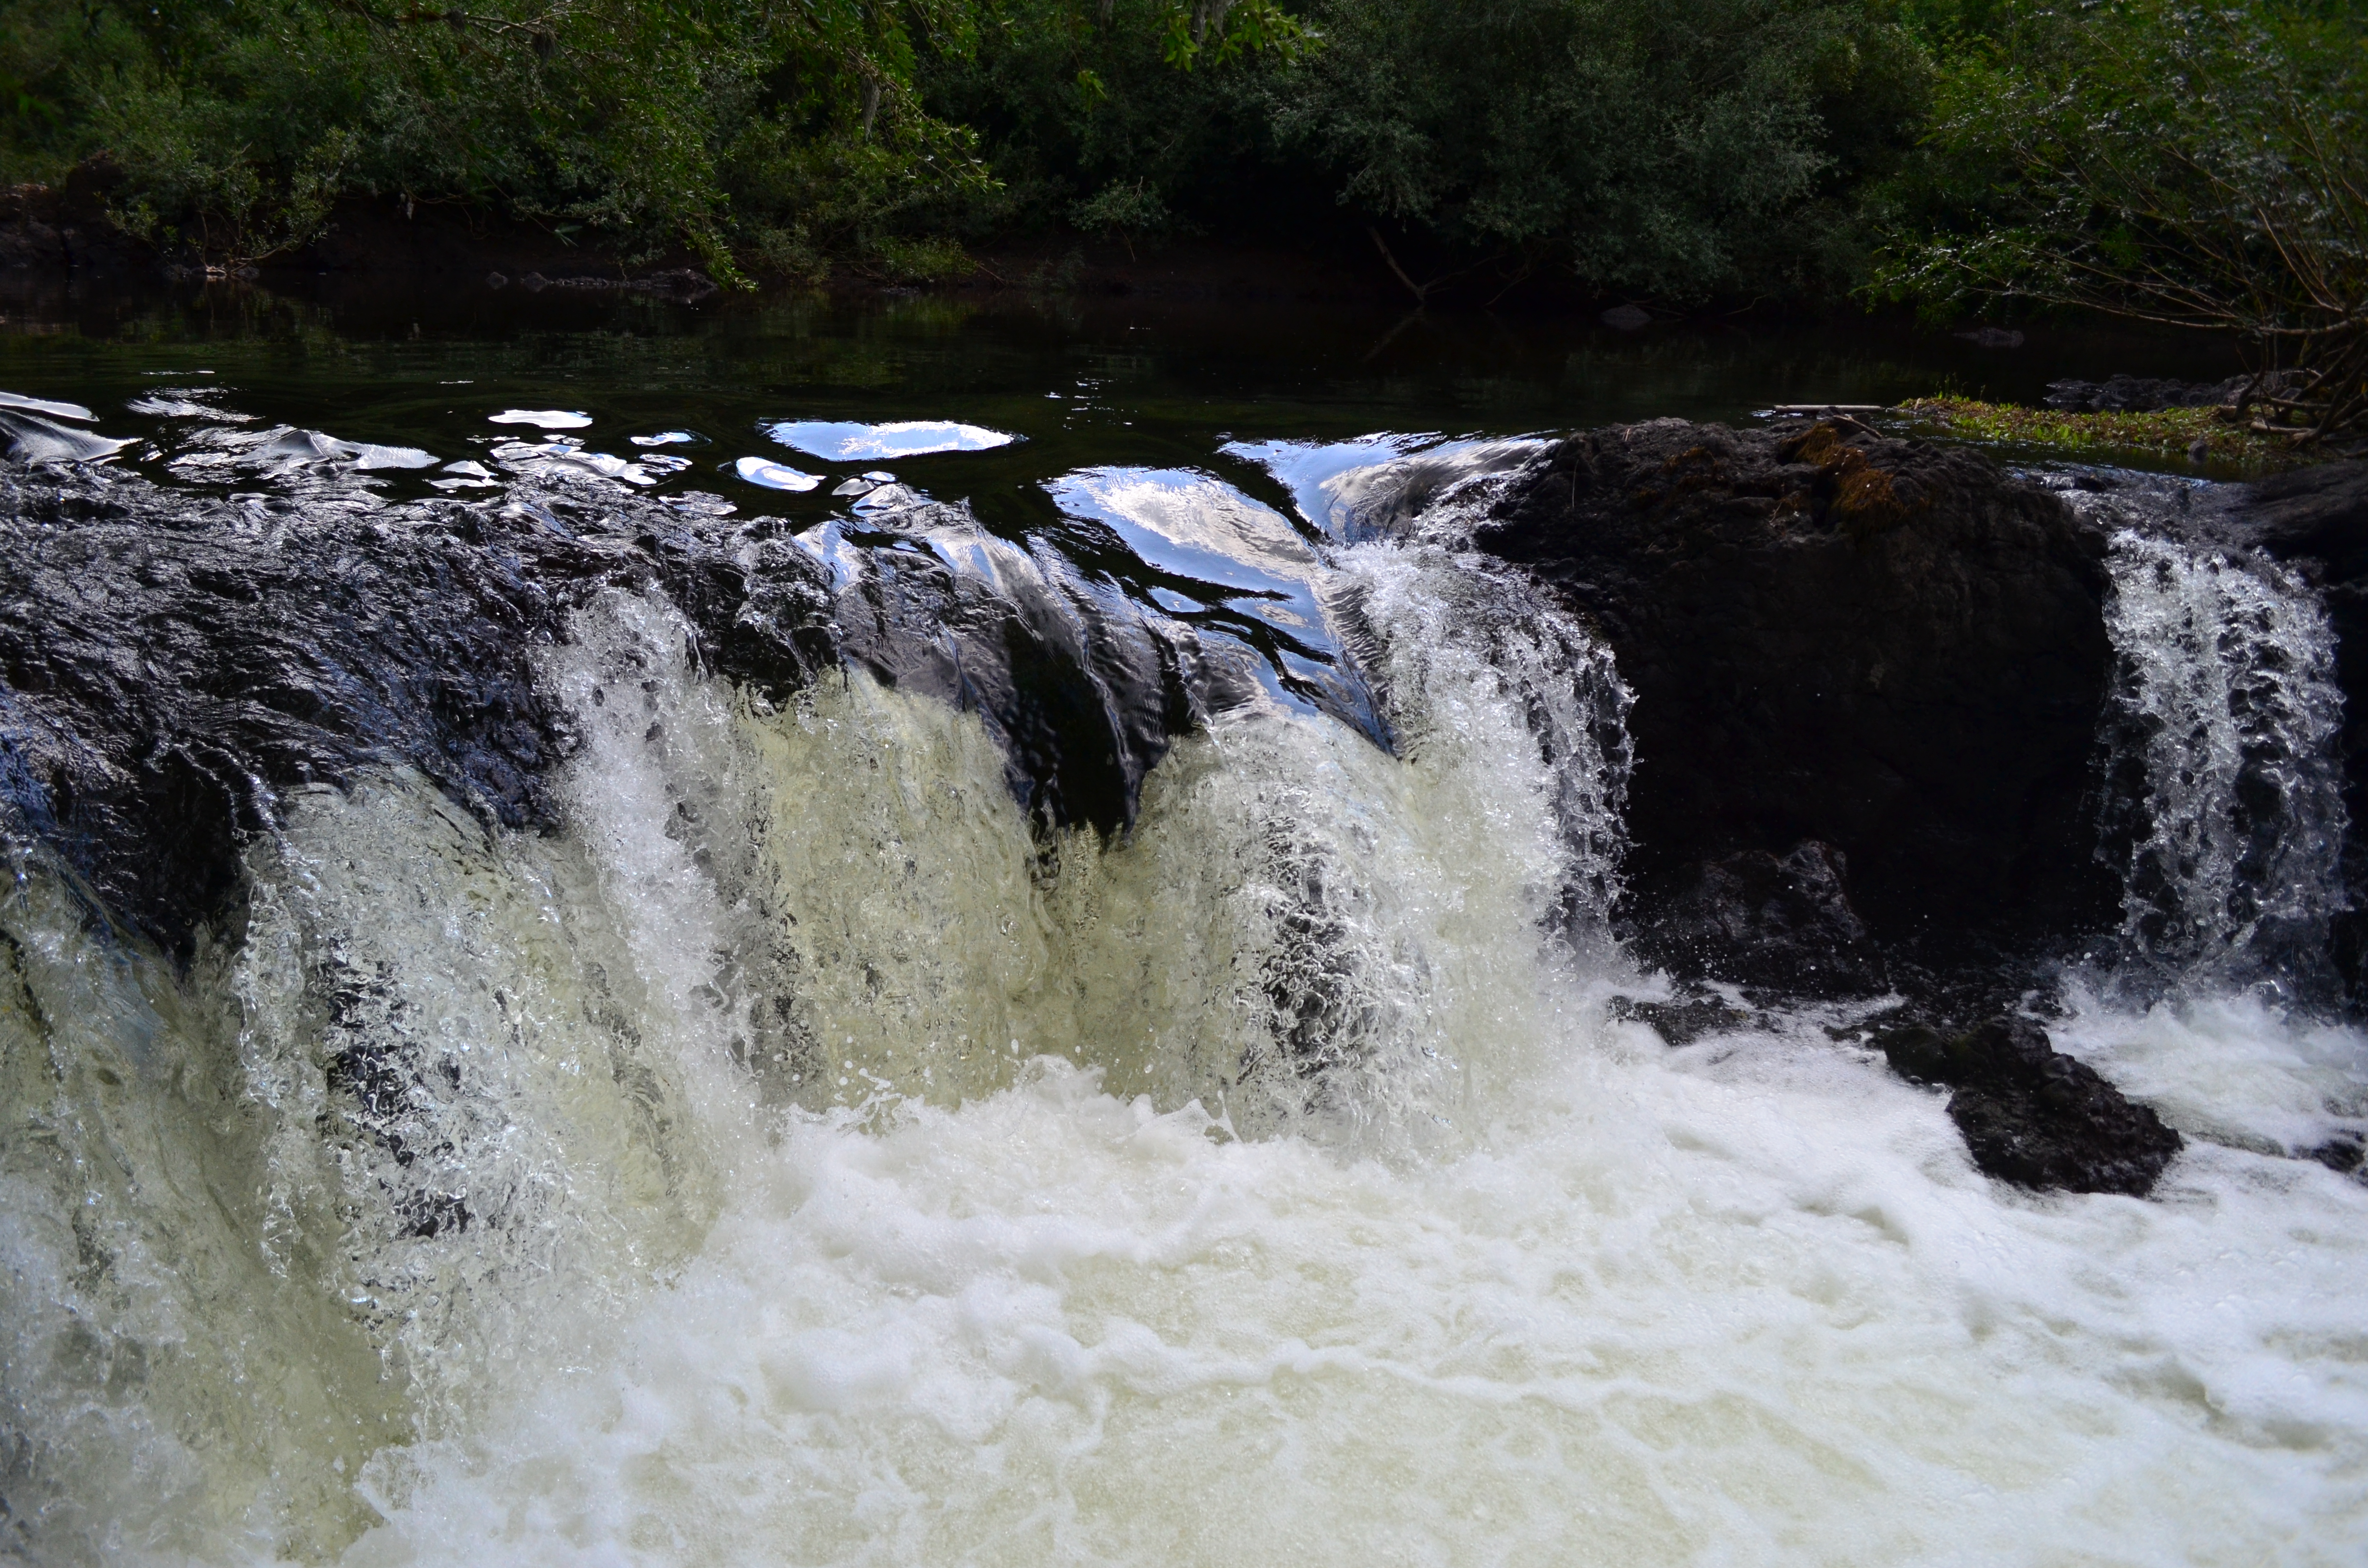
water, waterfall, boat, wave, river, stream, vehicle, rapid, body of water, cool image, boating, misiones, water feature, watercourse